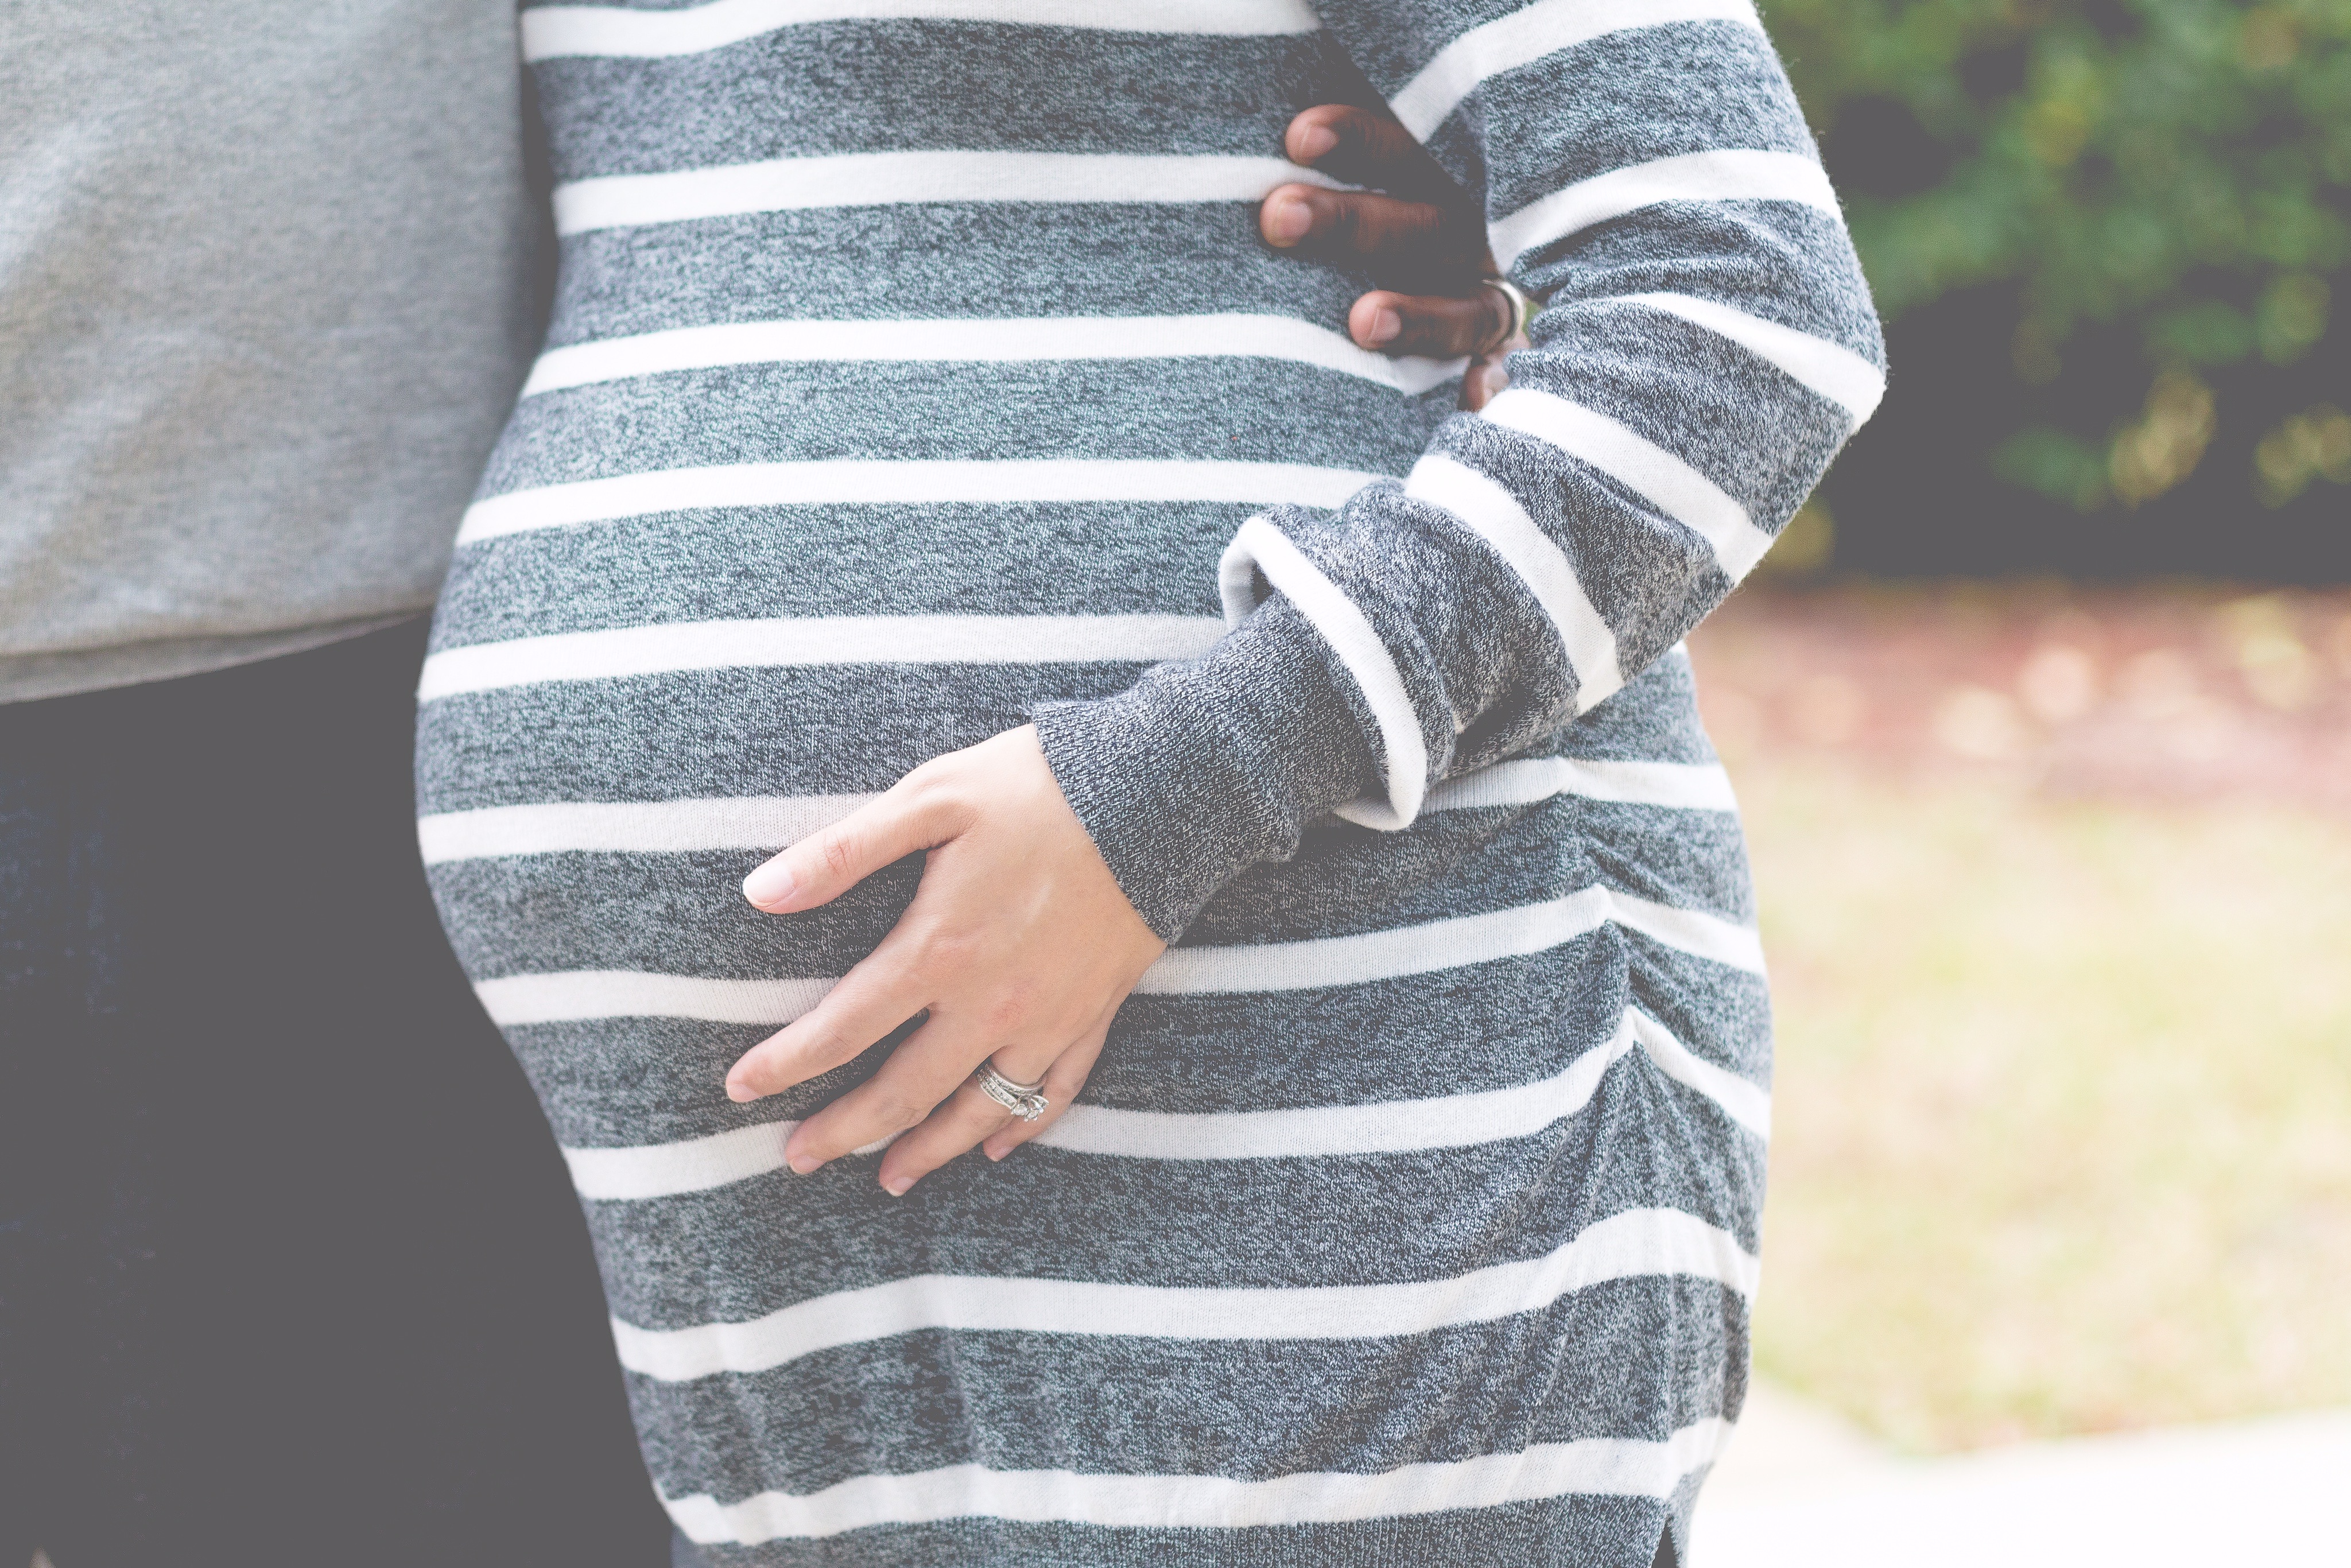
hand, standing, pattern, couple, clothing, arm, outerwear, wool, sweater, pregnancy, textile, family, dress, pregnant